Bibliotheca Bipontina

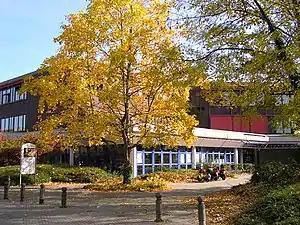

The Bibliotheca Bipontina is a regional scientific library in Zweibrücken, which has been part of the since 1 September 2004. It is one of the most important libraries in the land.